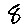
Label: 8